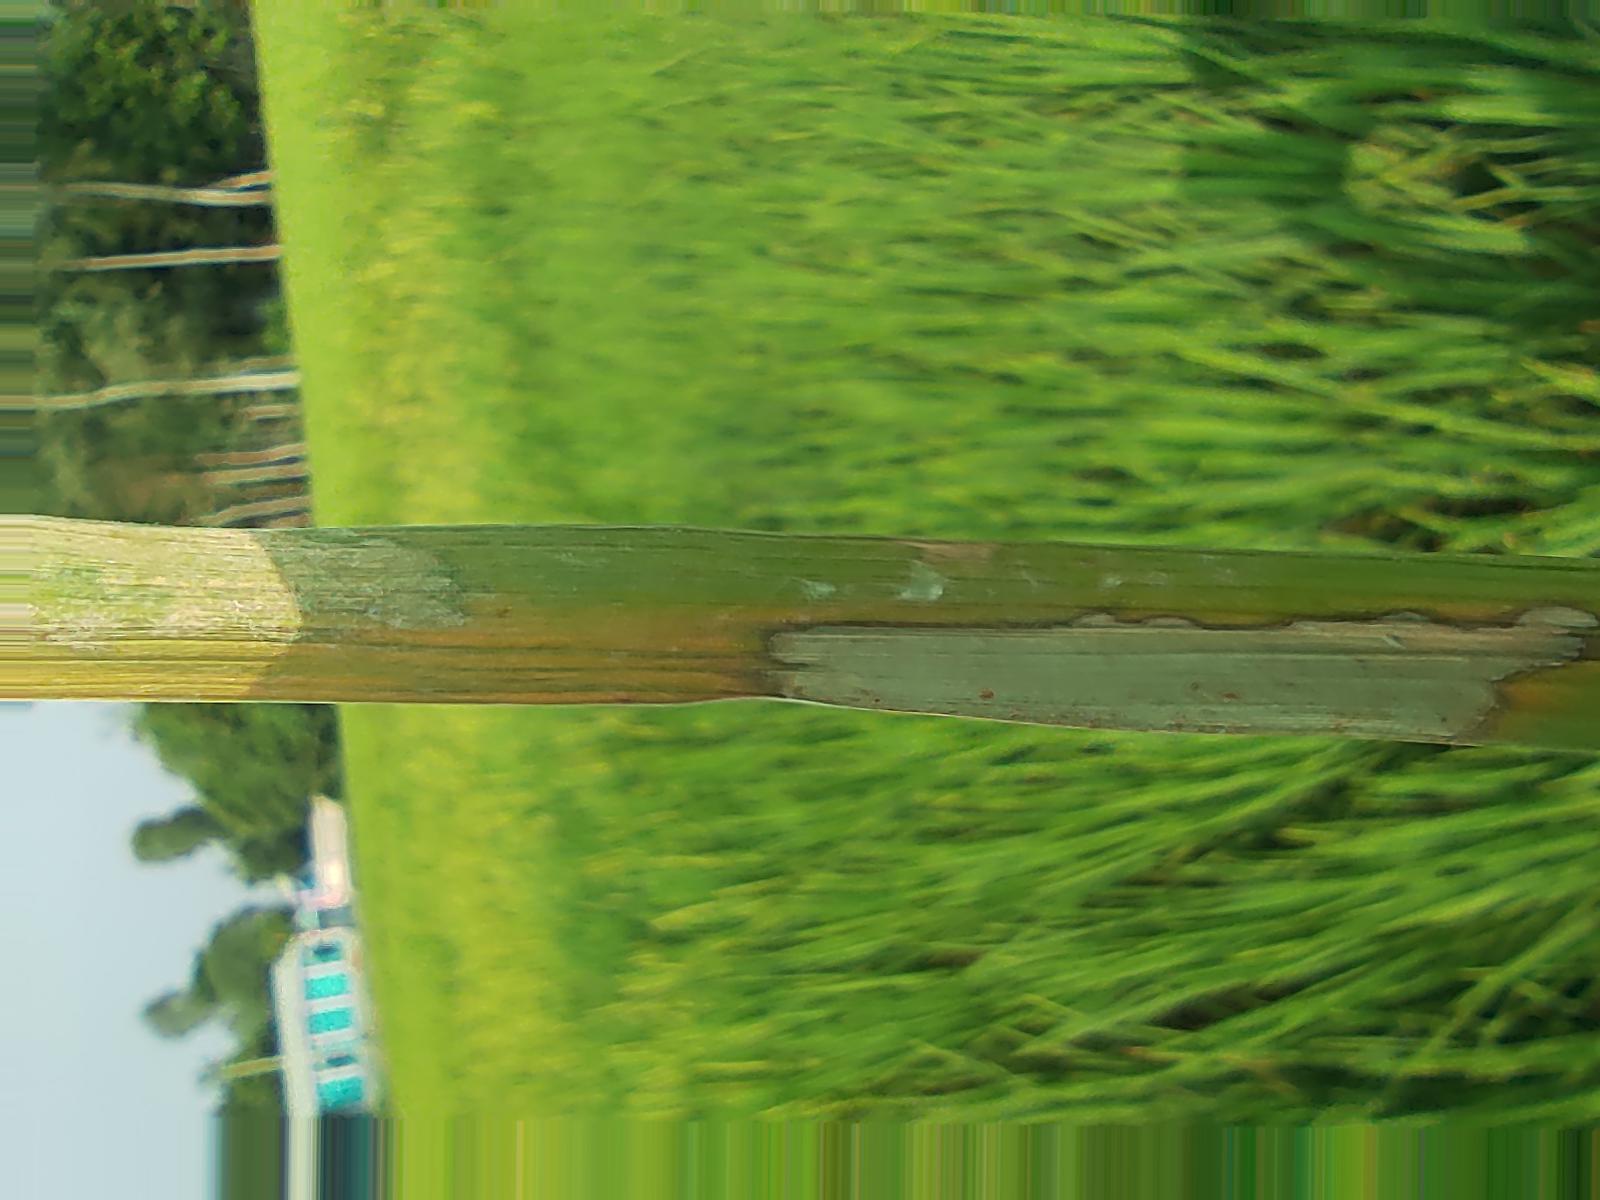
Nhãn: Bệnh Đốm Vằn ( Khô vằn ) ( Sheath Blight )